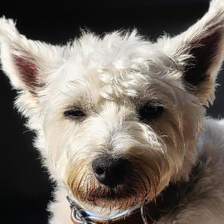
Label: animals